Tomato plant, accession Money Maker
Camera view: horizontal (90 deg, fisheye); turntable rotation: 90 degrees
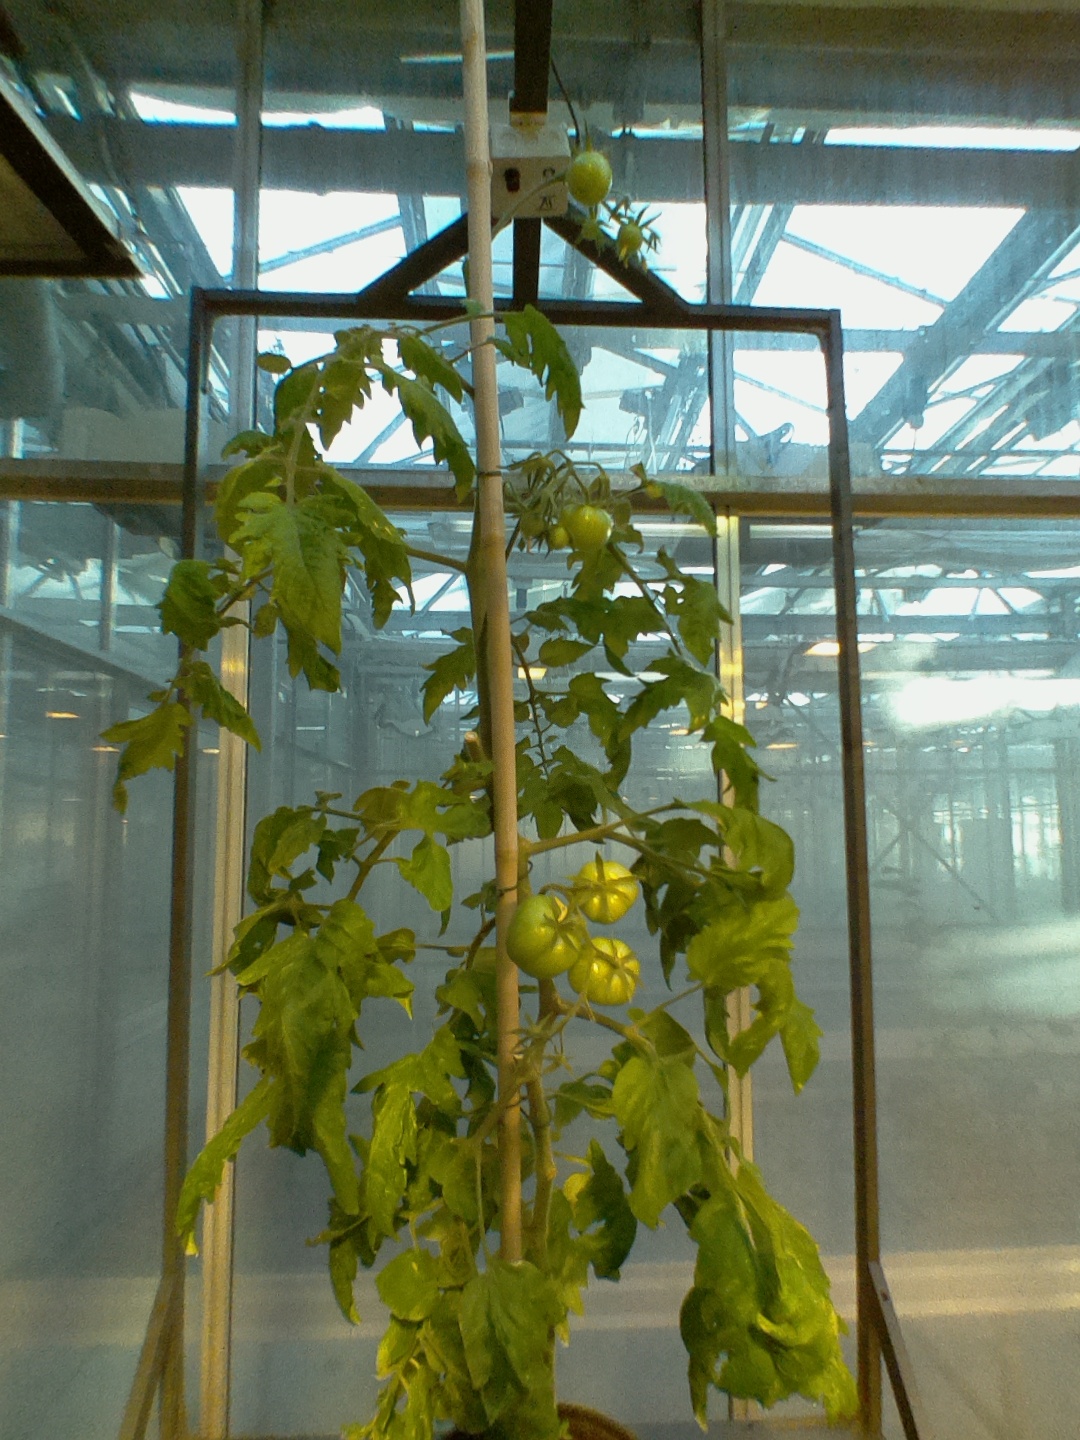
BBCH growth stage 79: 90% -100% of final fruit size